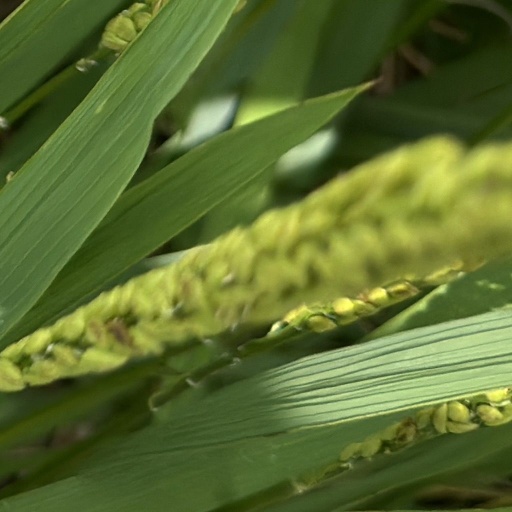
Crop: rice